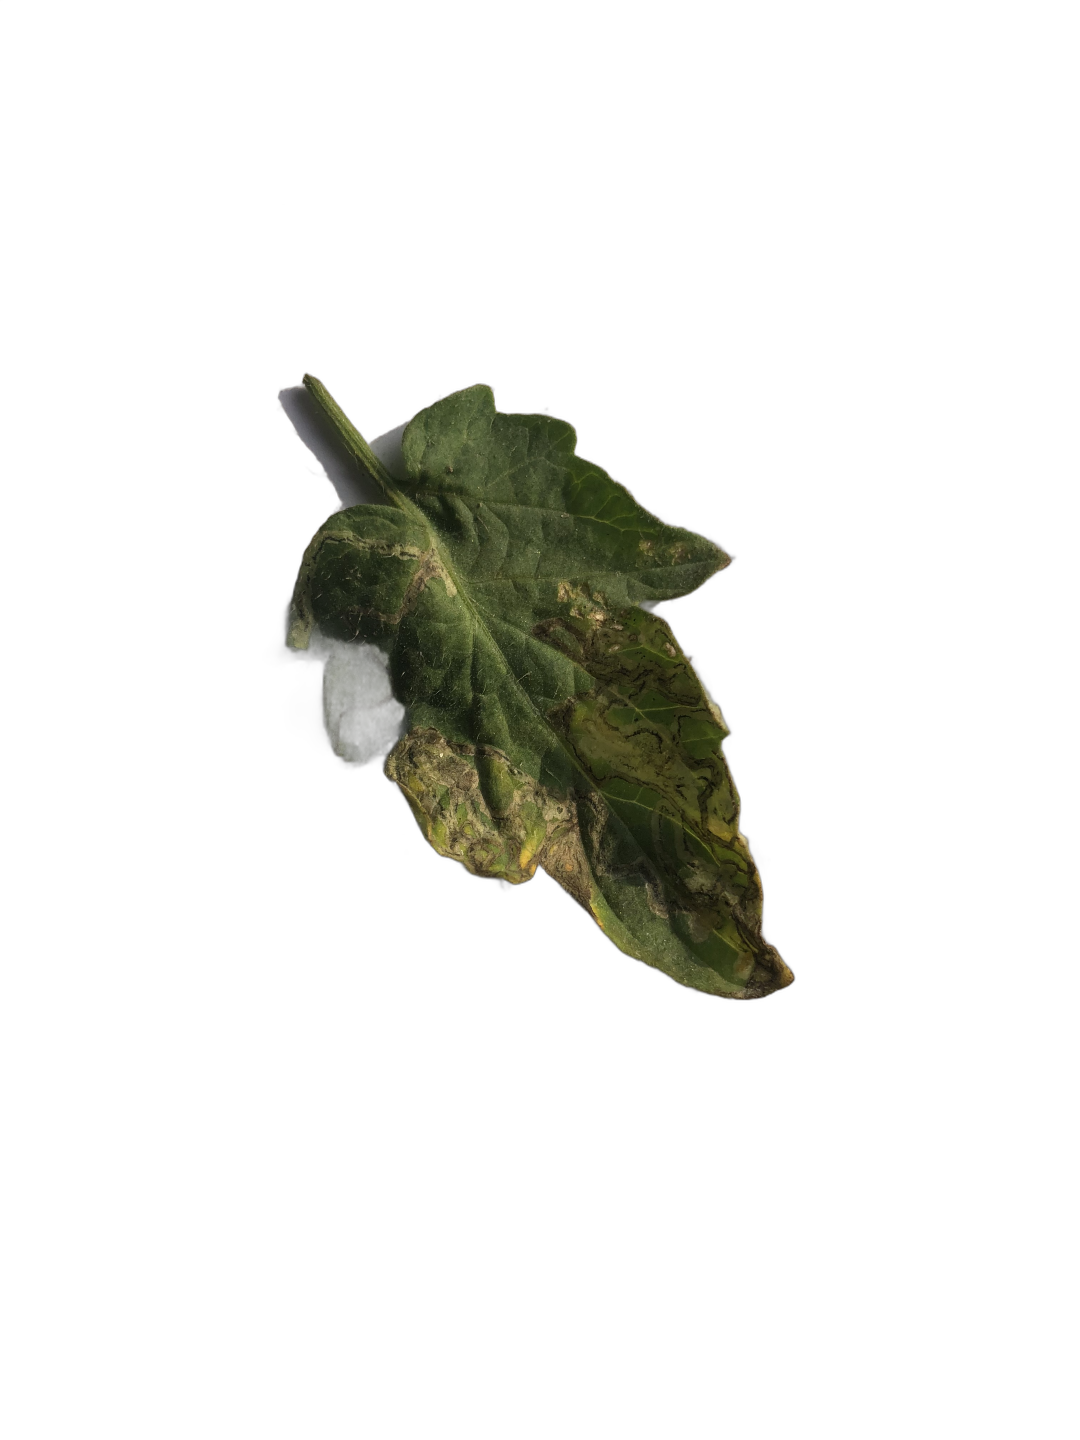
Crop: Tomato
Label: Spot